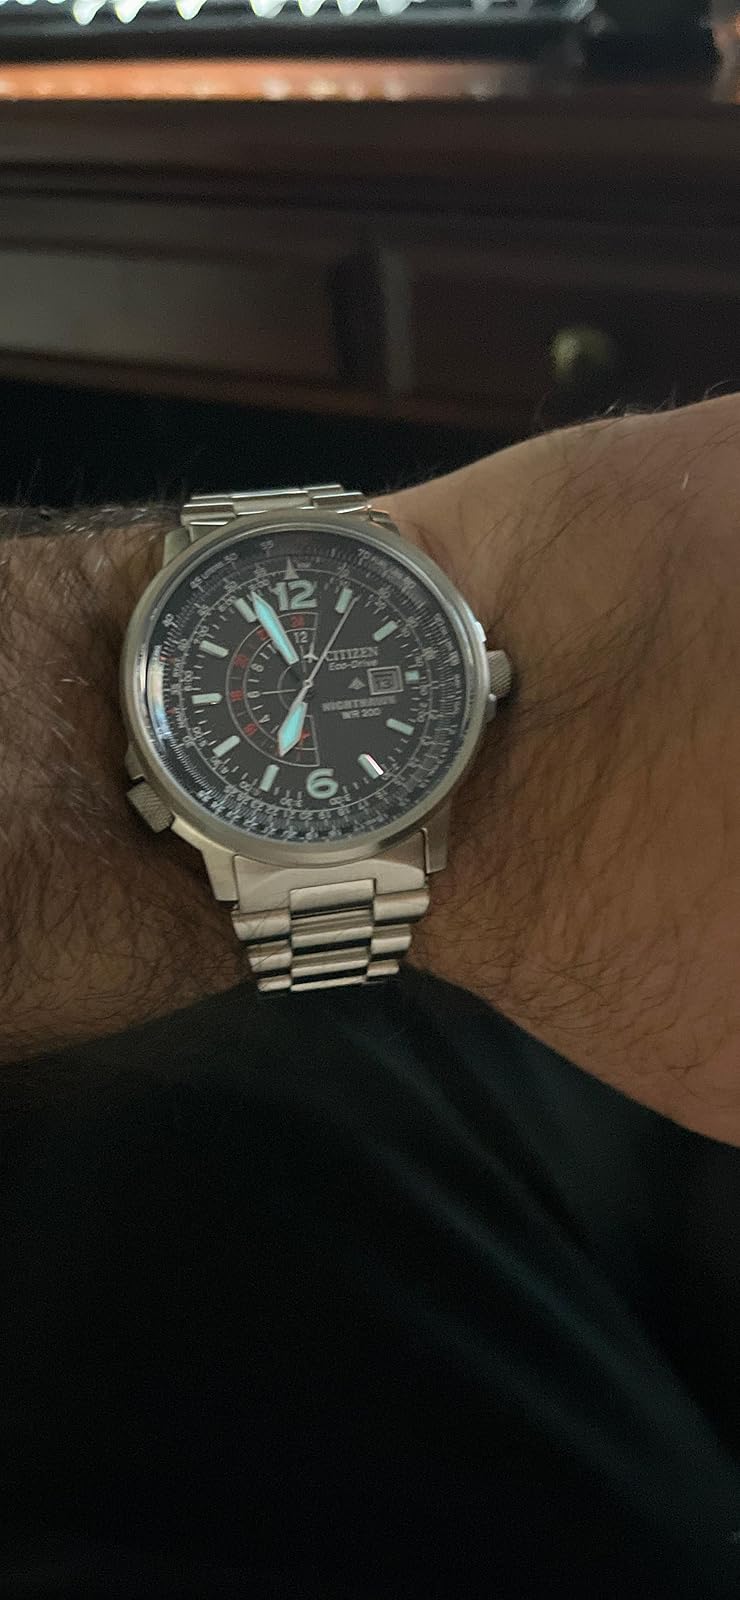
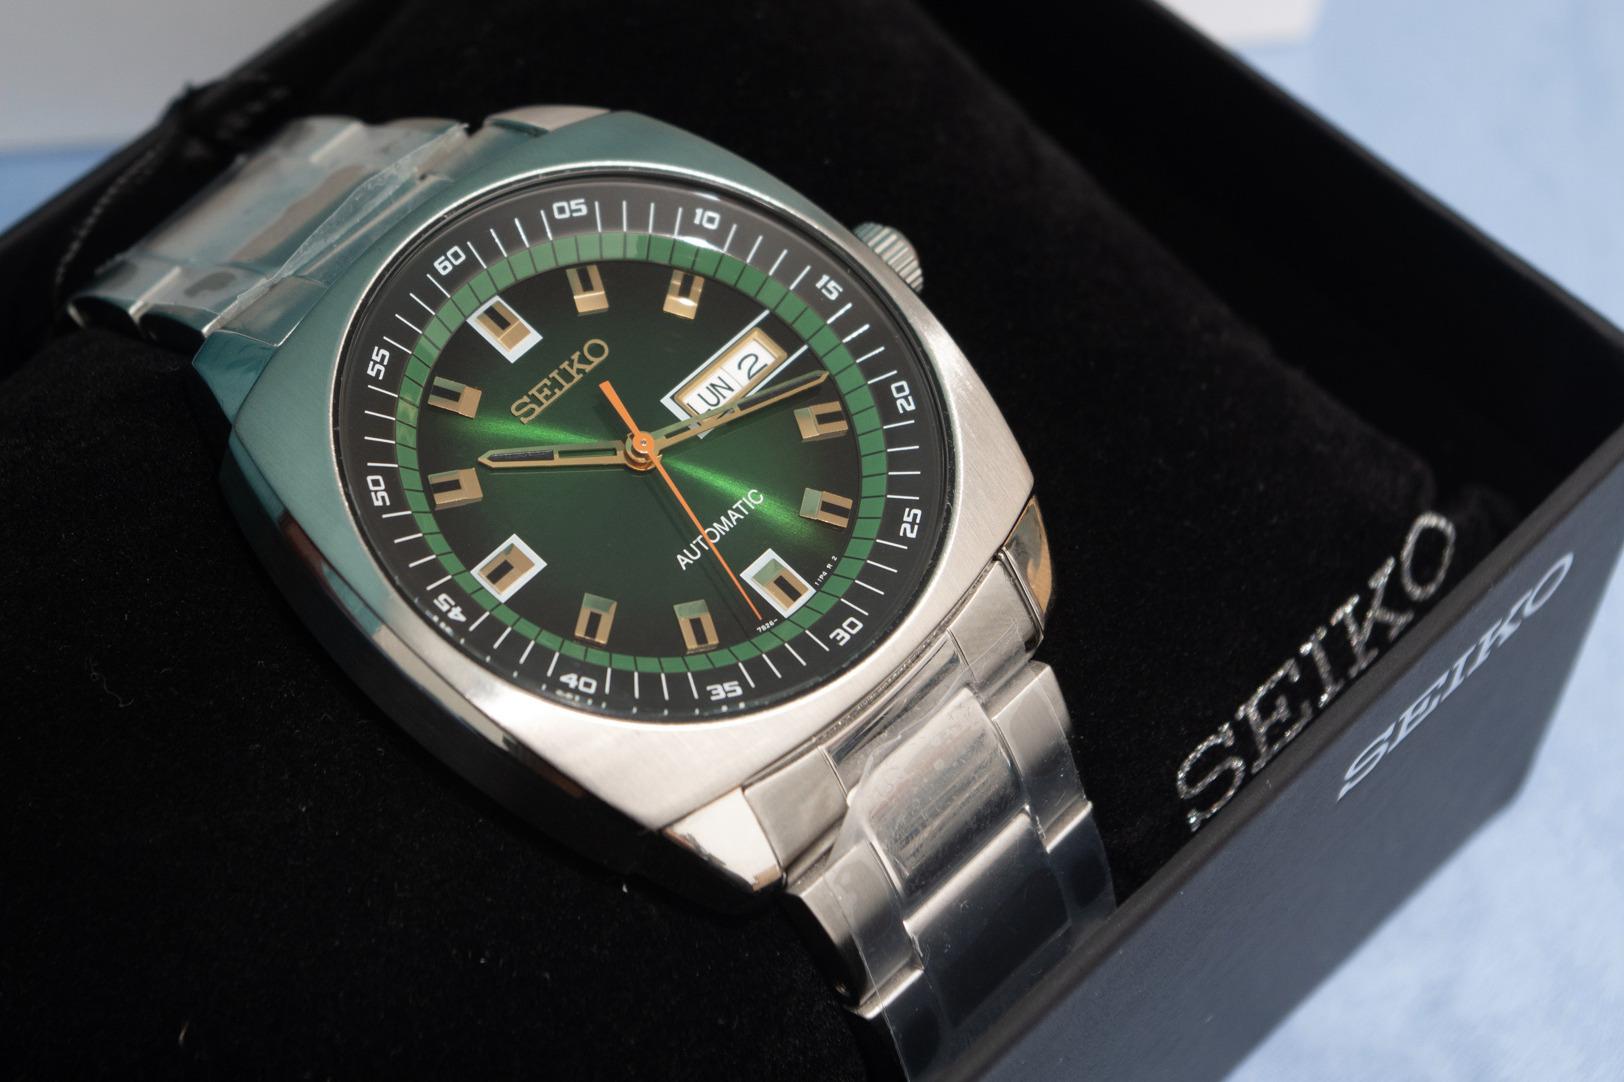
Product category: accessories_watch
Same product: no